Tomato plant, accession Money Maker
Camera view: tilt-top (135 deg); turntable rotation: 180 degrees
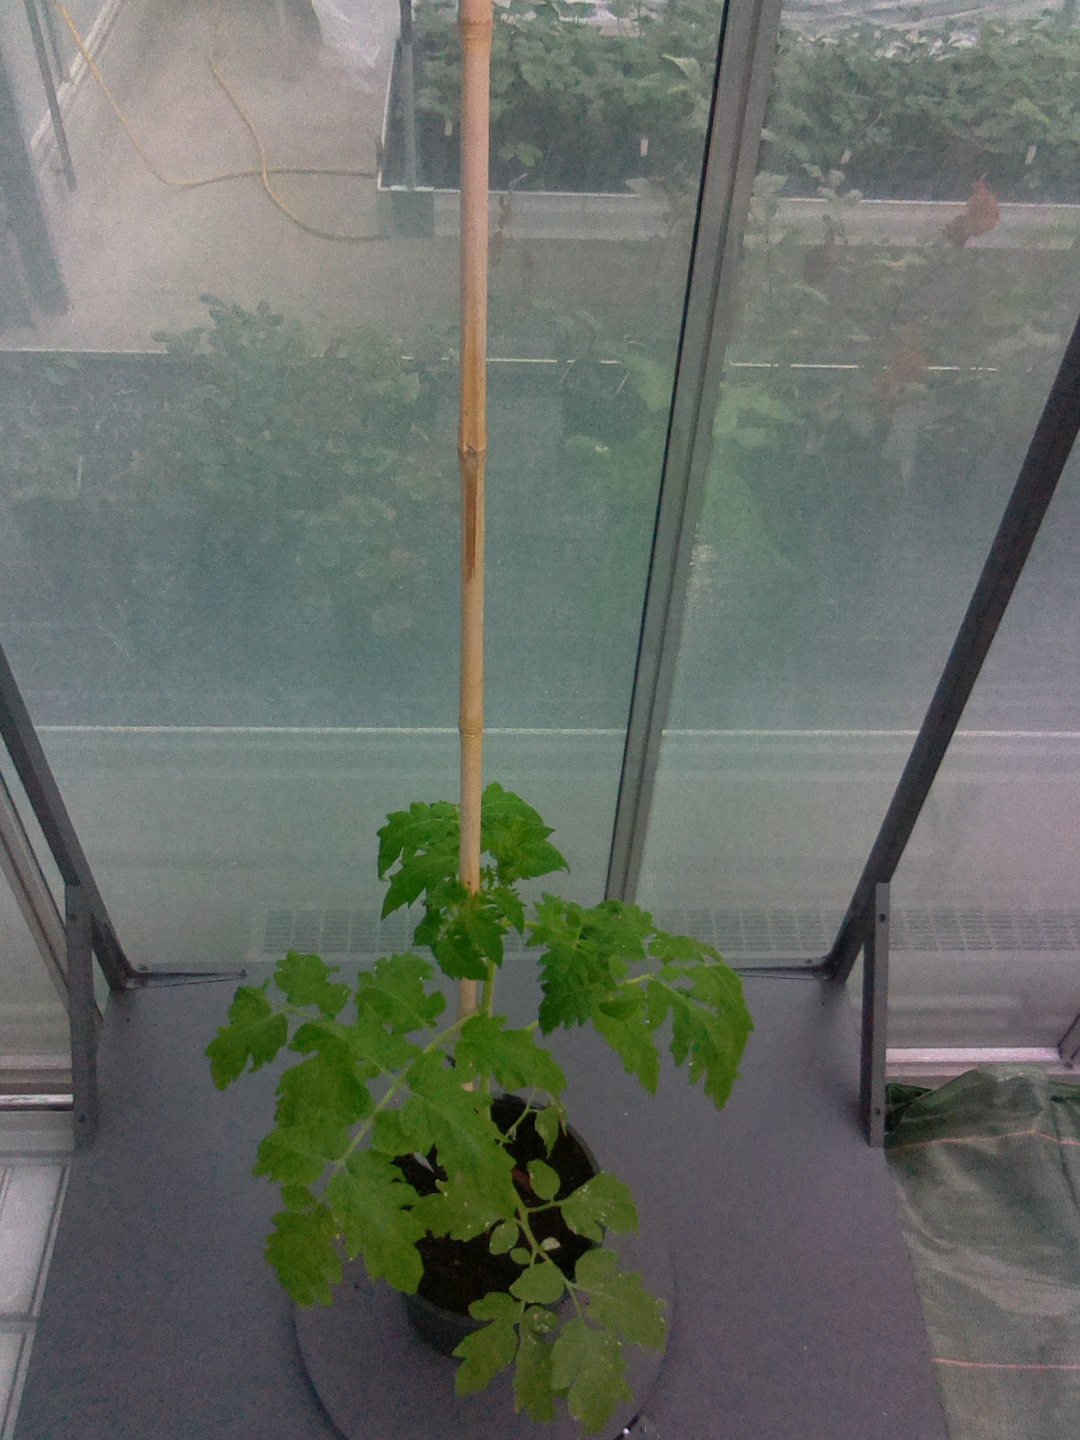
BBCH growth stage 14: 8 of true leaves visible